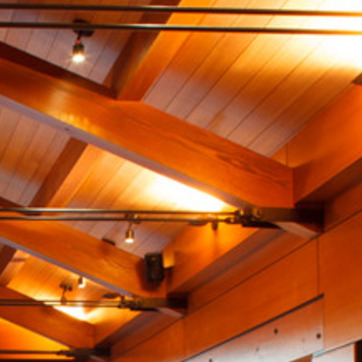
Material: wood